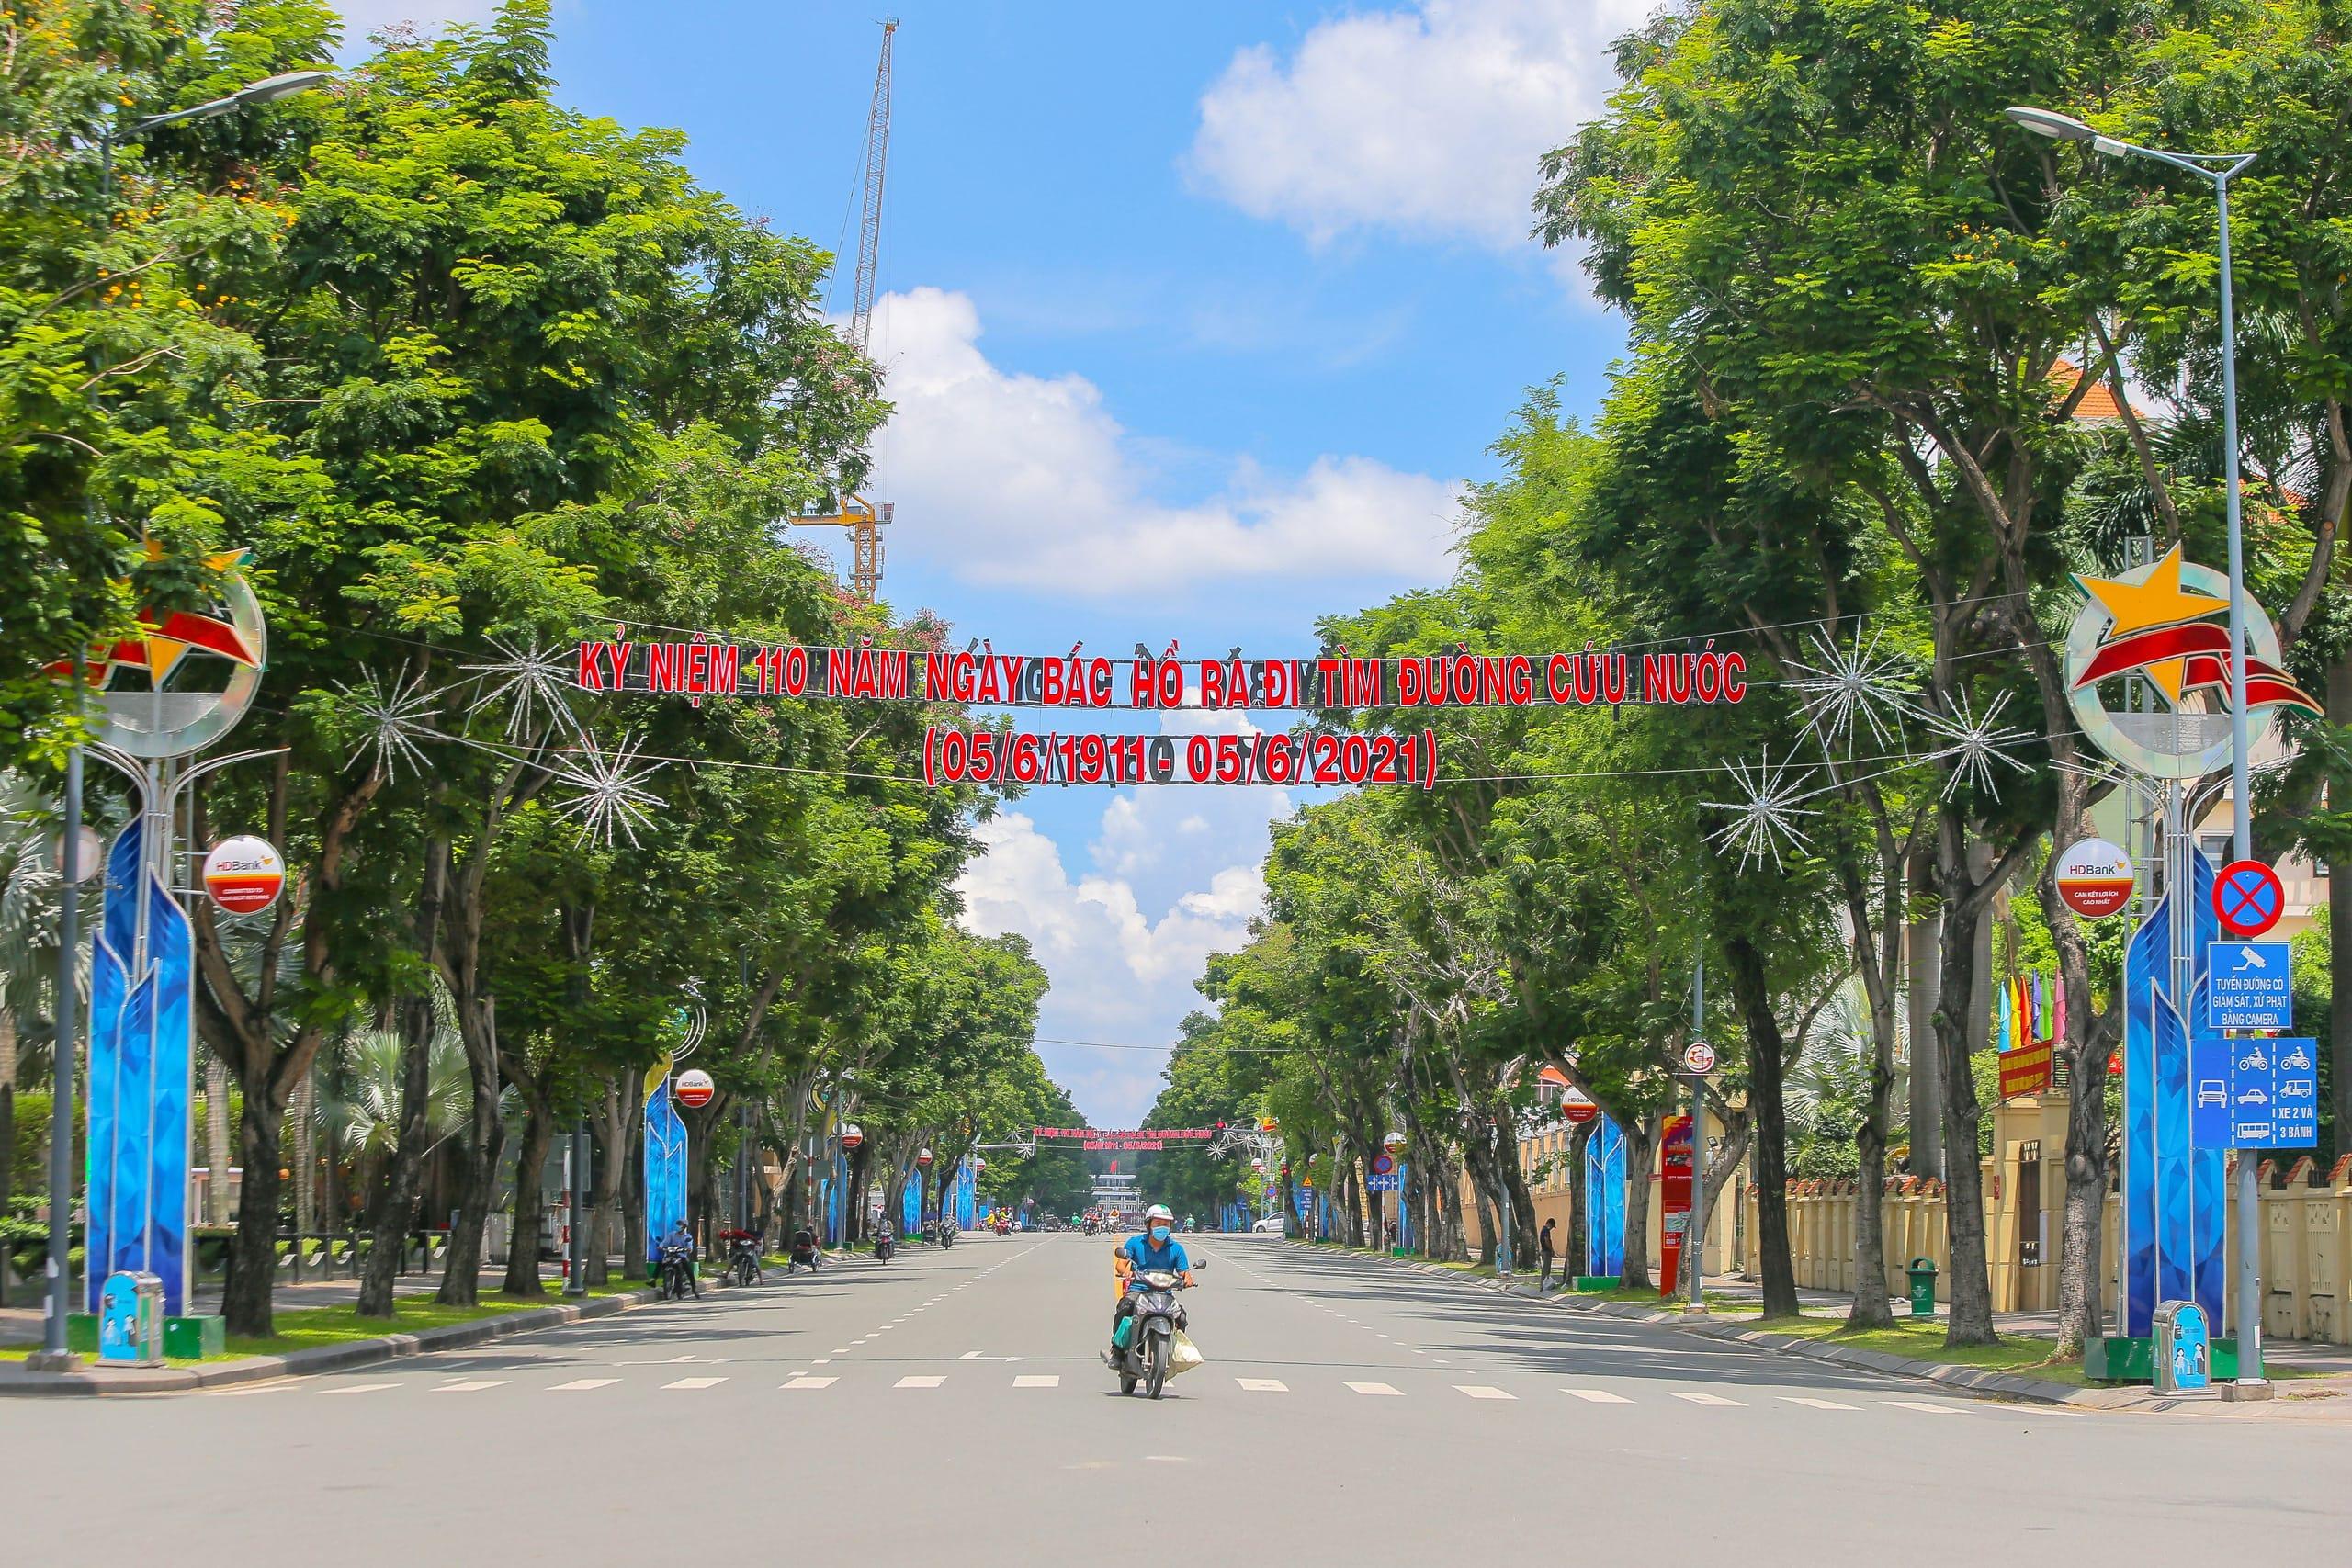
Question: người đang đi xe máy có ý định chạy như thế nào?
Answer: rẽ trái